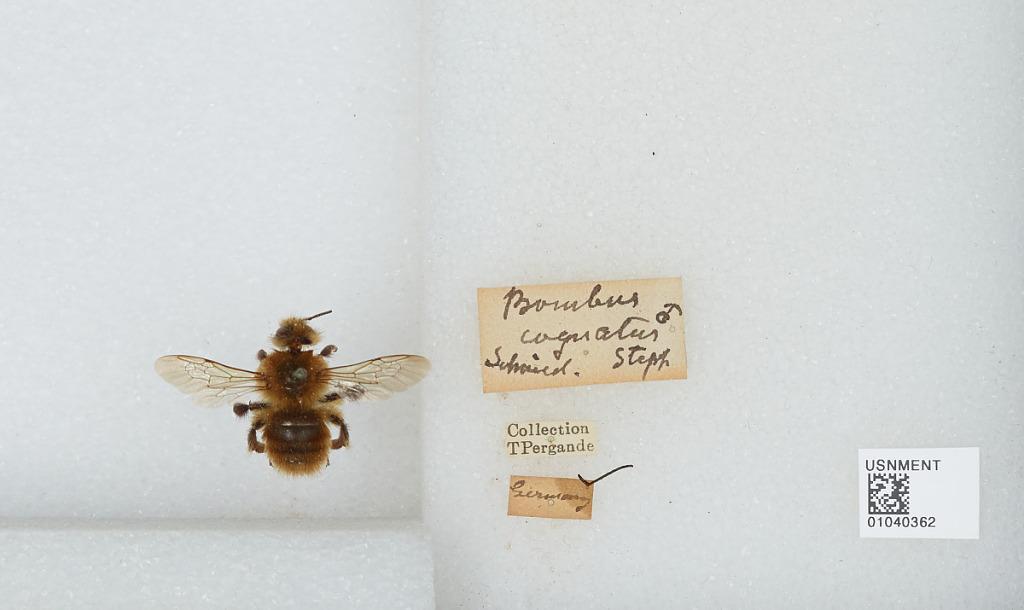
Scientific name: Bombus (Thoracobombus) pascuorum (Scopoli)
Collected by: T. Pergande
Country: Germany